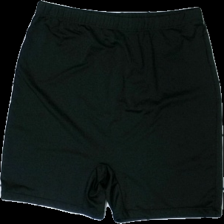
View: front
Type: Shorts
Category: Ladies
Brand: Not in the list
Brand text on label: SHEIN
Colors: Black
Material: 100% poly
Cut: Regular, Tight
Size: S
Season: Summer
Price range: 50-100
Recommended usage: Reuse
Description: Black tight shorts from SHEIN, size S. Okay condition.